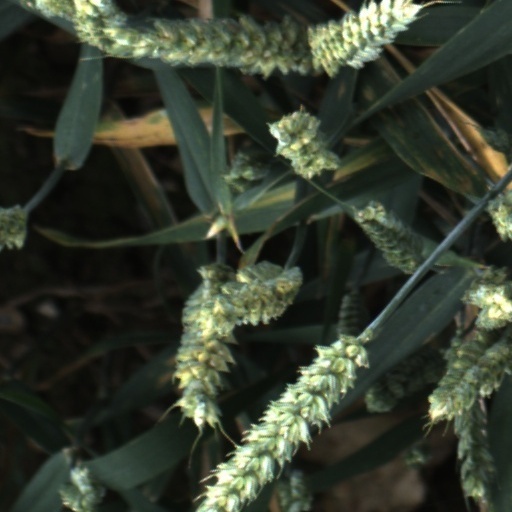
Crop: wheat